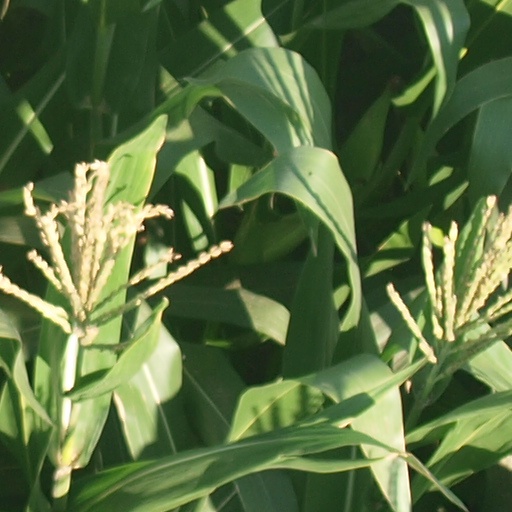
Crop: maize; corn